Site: brandenburg
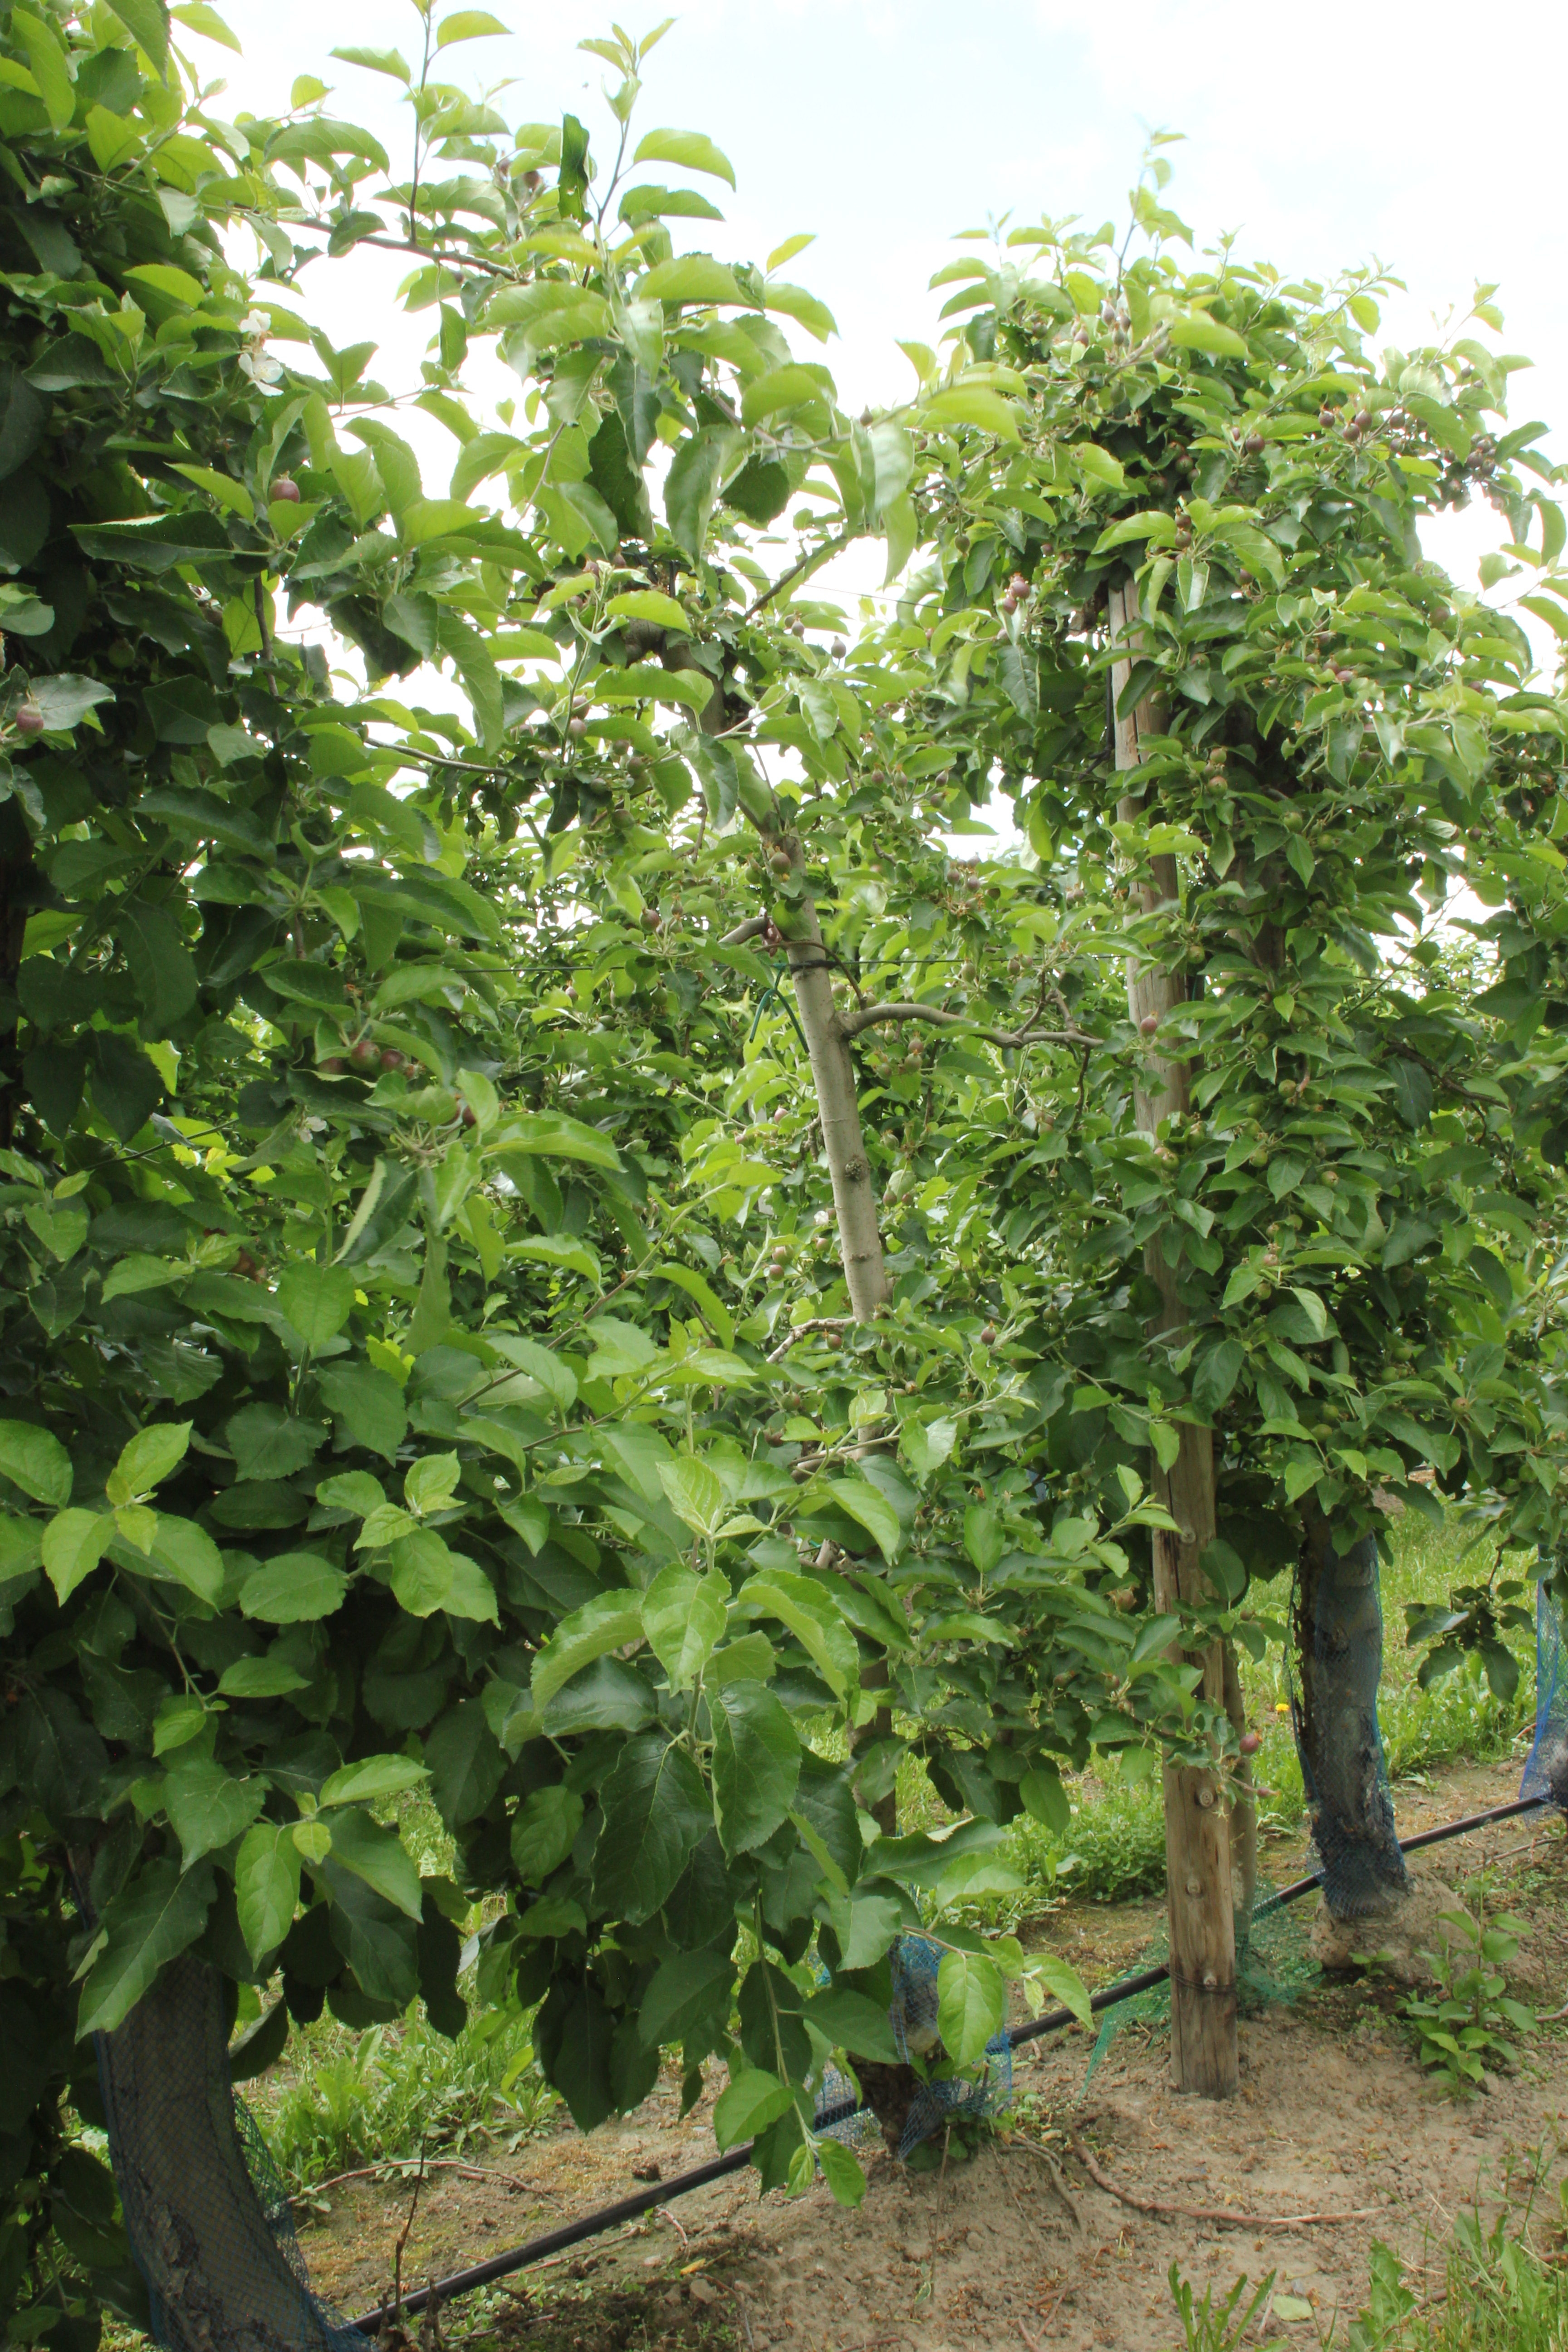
Growth stage (BBCH 72): Development of fruit